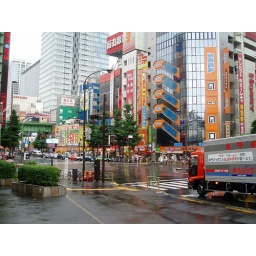
Largest concentration of misc. computer parts being sold on street corners in cardboard boxes.